Talisman: Digital Edition

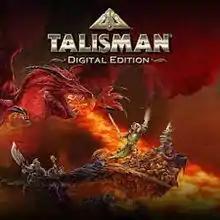

Talisman: Digital Edition is a digital board game developed by British studio Nomad Games and based on the "Talisman" board game by Games Workshop and Fantasy Flight Games. It follows the board game's Fourth Edition rules.